Kári Stefánsson

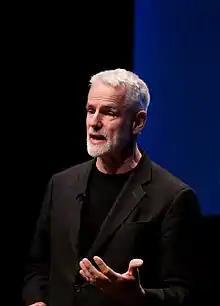

Kári Stefánsson (born 6 April 1949) is an Icelandic neurologist and founder and CEO of Reykjavík-based biopharmaceutical company deCODE genetics. In Iceland he has pioneered the use of population-scale genetics to understand variation in the sequence of the human genome. His work has focused on how genomic diversity is generated and on the discovery of sequence variants impacting susceptibility to common diseases. This population approach has served as a model for national genome projects around the world and contributed to the realization of several aspects of precision medicine.